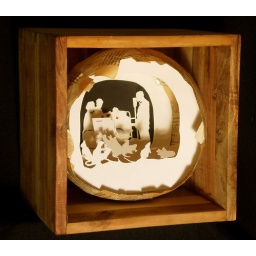
scherenschnitte cut paper in wooden diorama8x8x7